Ionian Islands (region)

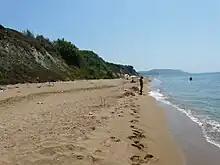
A Corfu beach

The region is a popular tourist destination. The airports of Corfu, Zante and Cephalonia were in the top ten in Greece by number of international arrivals, with 1,386,289 international arrivals for 2012, with Corfu being the sixth airport by number of arrivals nationwide, while Zante and Cephalonia also being in the top ten. Cephalonia Airport had the biggest increase nationwide by 13.11% compared to 2011, while Corfu had an increase of 6.31%.